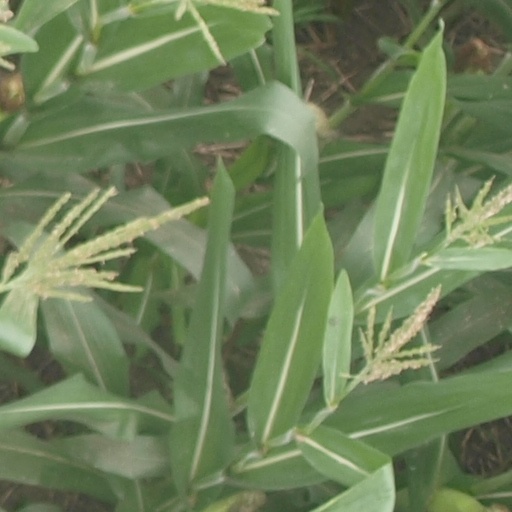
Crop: maize; corn